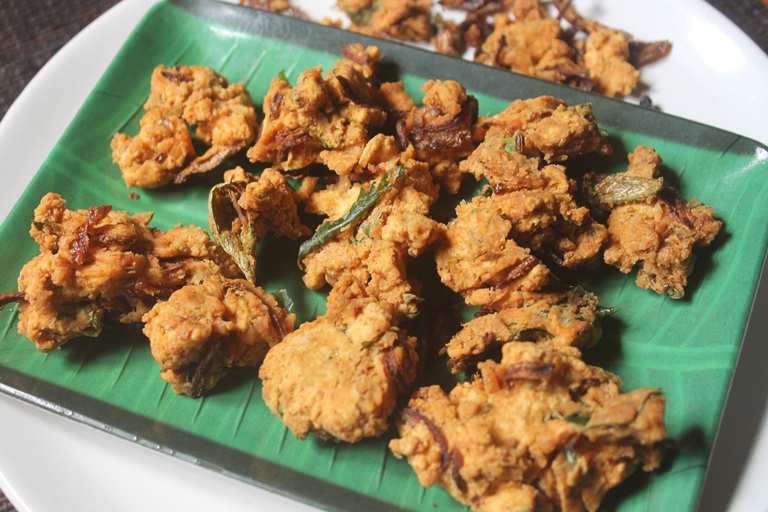
Dish: pakode